Hu Die

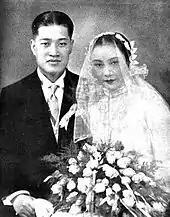
Wedding photo of Hu Die and Pan Yousheng

In 1931, a cousin introduced Hu Die to Pan Yousheng (潘有声), a young employee of a Shanghai trading firm. Hu Die was careful about her personal life and their relationship progressed slowly until autumn 1935, when they announced their impending marriage. Their wedding was the most important social event in Shanghai of that year. Famous film stars served as bridesmaids and groomsmen, and child stars were their flower girls and page boys. Hu Die was ready to retire from the film industry, as was customary at the time after an actress' marriage, but with her husband's support, she signed a contract with Mingxing to make one film per year. She only made one more film under the new contract, before the Second Sino-Japanese War broke out, and the hard-fought Battle of Shanghai completely destroyed Mingxing and other Shanghai studios in 1937.